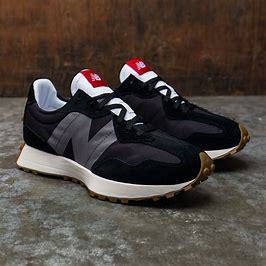
Brand: New
Model: Balance New Balance 327